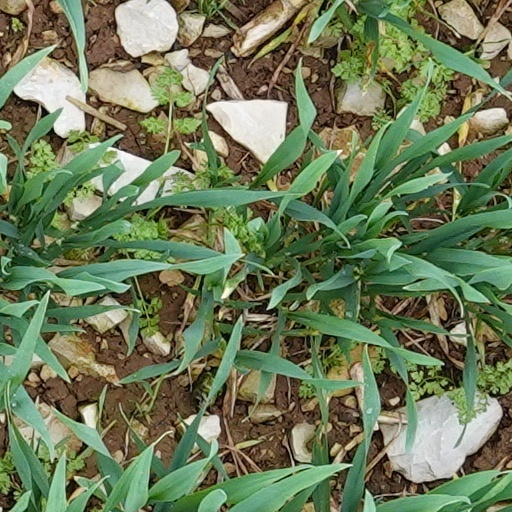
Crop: wheat